2006 Bank of America 500

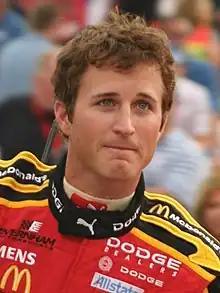
A man in his late twenties wearing black sunglasses with a head full of hair and a red jacket with sponsors' logos.

Kahne moved up into second place by lap 132 after passing Jeff Gordon, Earnhardt, and Robby Gordon. Johnson got ahead of Robby Gordon for fourth place one lap later. Kahne returned to the lead after passing Raines on the backstretch on lap 138, while Johnson moved into second on the following lap. The second round of green-flag pit stops commenced on lap 143 when Robby Gordon made a pit stop for right-side tires and car adjustments. Kahne and Riggs stopped on lap 154. Jeff Gordon and Johnson made similar stops over the next three laps. Following the pit stops, Kahne reclaimed the lead after battling with Raines. A seventh caution was given on lap 163 when Gilliland spun in turn two and contacted the inside wall heavily. He drove to his garage to retire. Most of the leaders, including Kahne, made pit stops. Sterling Marlin stayed out and led at the lap-168 restart, ahead of Johnson. That same lap, Marlin lost the lead when Johnson passed him on the backstretch, and Kahne moved ahead of Marlin for second on lap 169. Martin got ahead of Earnhardt for fifth position ten laps later. By lap 180, Johnson held a 1.4-second lead over Kahne. Gordon passed Martin for third on lap 182, while Edwards overtook Kyle Busch for seventh two laps later. At the front, Kahne closed the gap to be six-tenths of a second behind Johnson by the 188th lap.